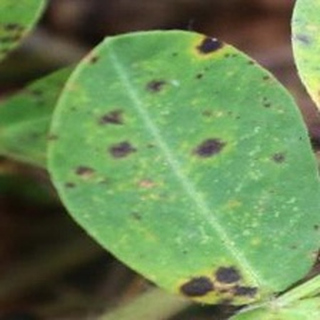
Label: groundnut_late_leaf_spot